Cuba

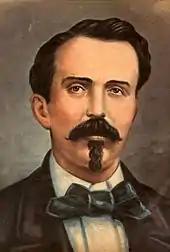
Carlos Manuel de Céspedes is known as "Father of the Homeland" in Cuba, having declared its independence from Spain in 1868.

Full independence from Spain was the goal of a rebellion in 1868 led by planter Carlos Manuel de Céspedes. De Céspedes, a sugar planter, freed his slaves to fight with him for an independent Cuba. On 27 December 1868, he issued a decree condemning slavery in theory—but accepting it in practice—and declaring free any slaves whose masters presented them for military service. The 1868 rebellion resulted in a prolonged conflict known as the Ten Years' War. The Cuban rebels were joined by former Dominican colonial officers and volunteers from Canada, Colombia, France, Mexico, the United States, and Chinese indentured servants, but lacked support from wealthy planters and the majority of slaves.